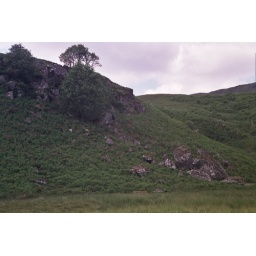
Red deer spotted on hike up the hill behind Jeff and Judith's place, near Inveraray. Scotland, June 2009.